Pink Eye (film)

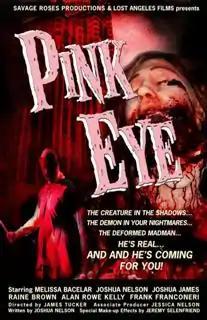

Pink Eye is a 2008 American horror film directed by James Adam Tucker. The film is set in